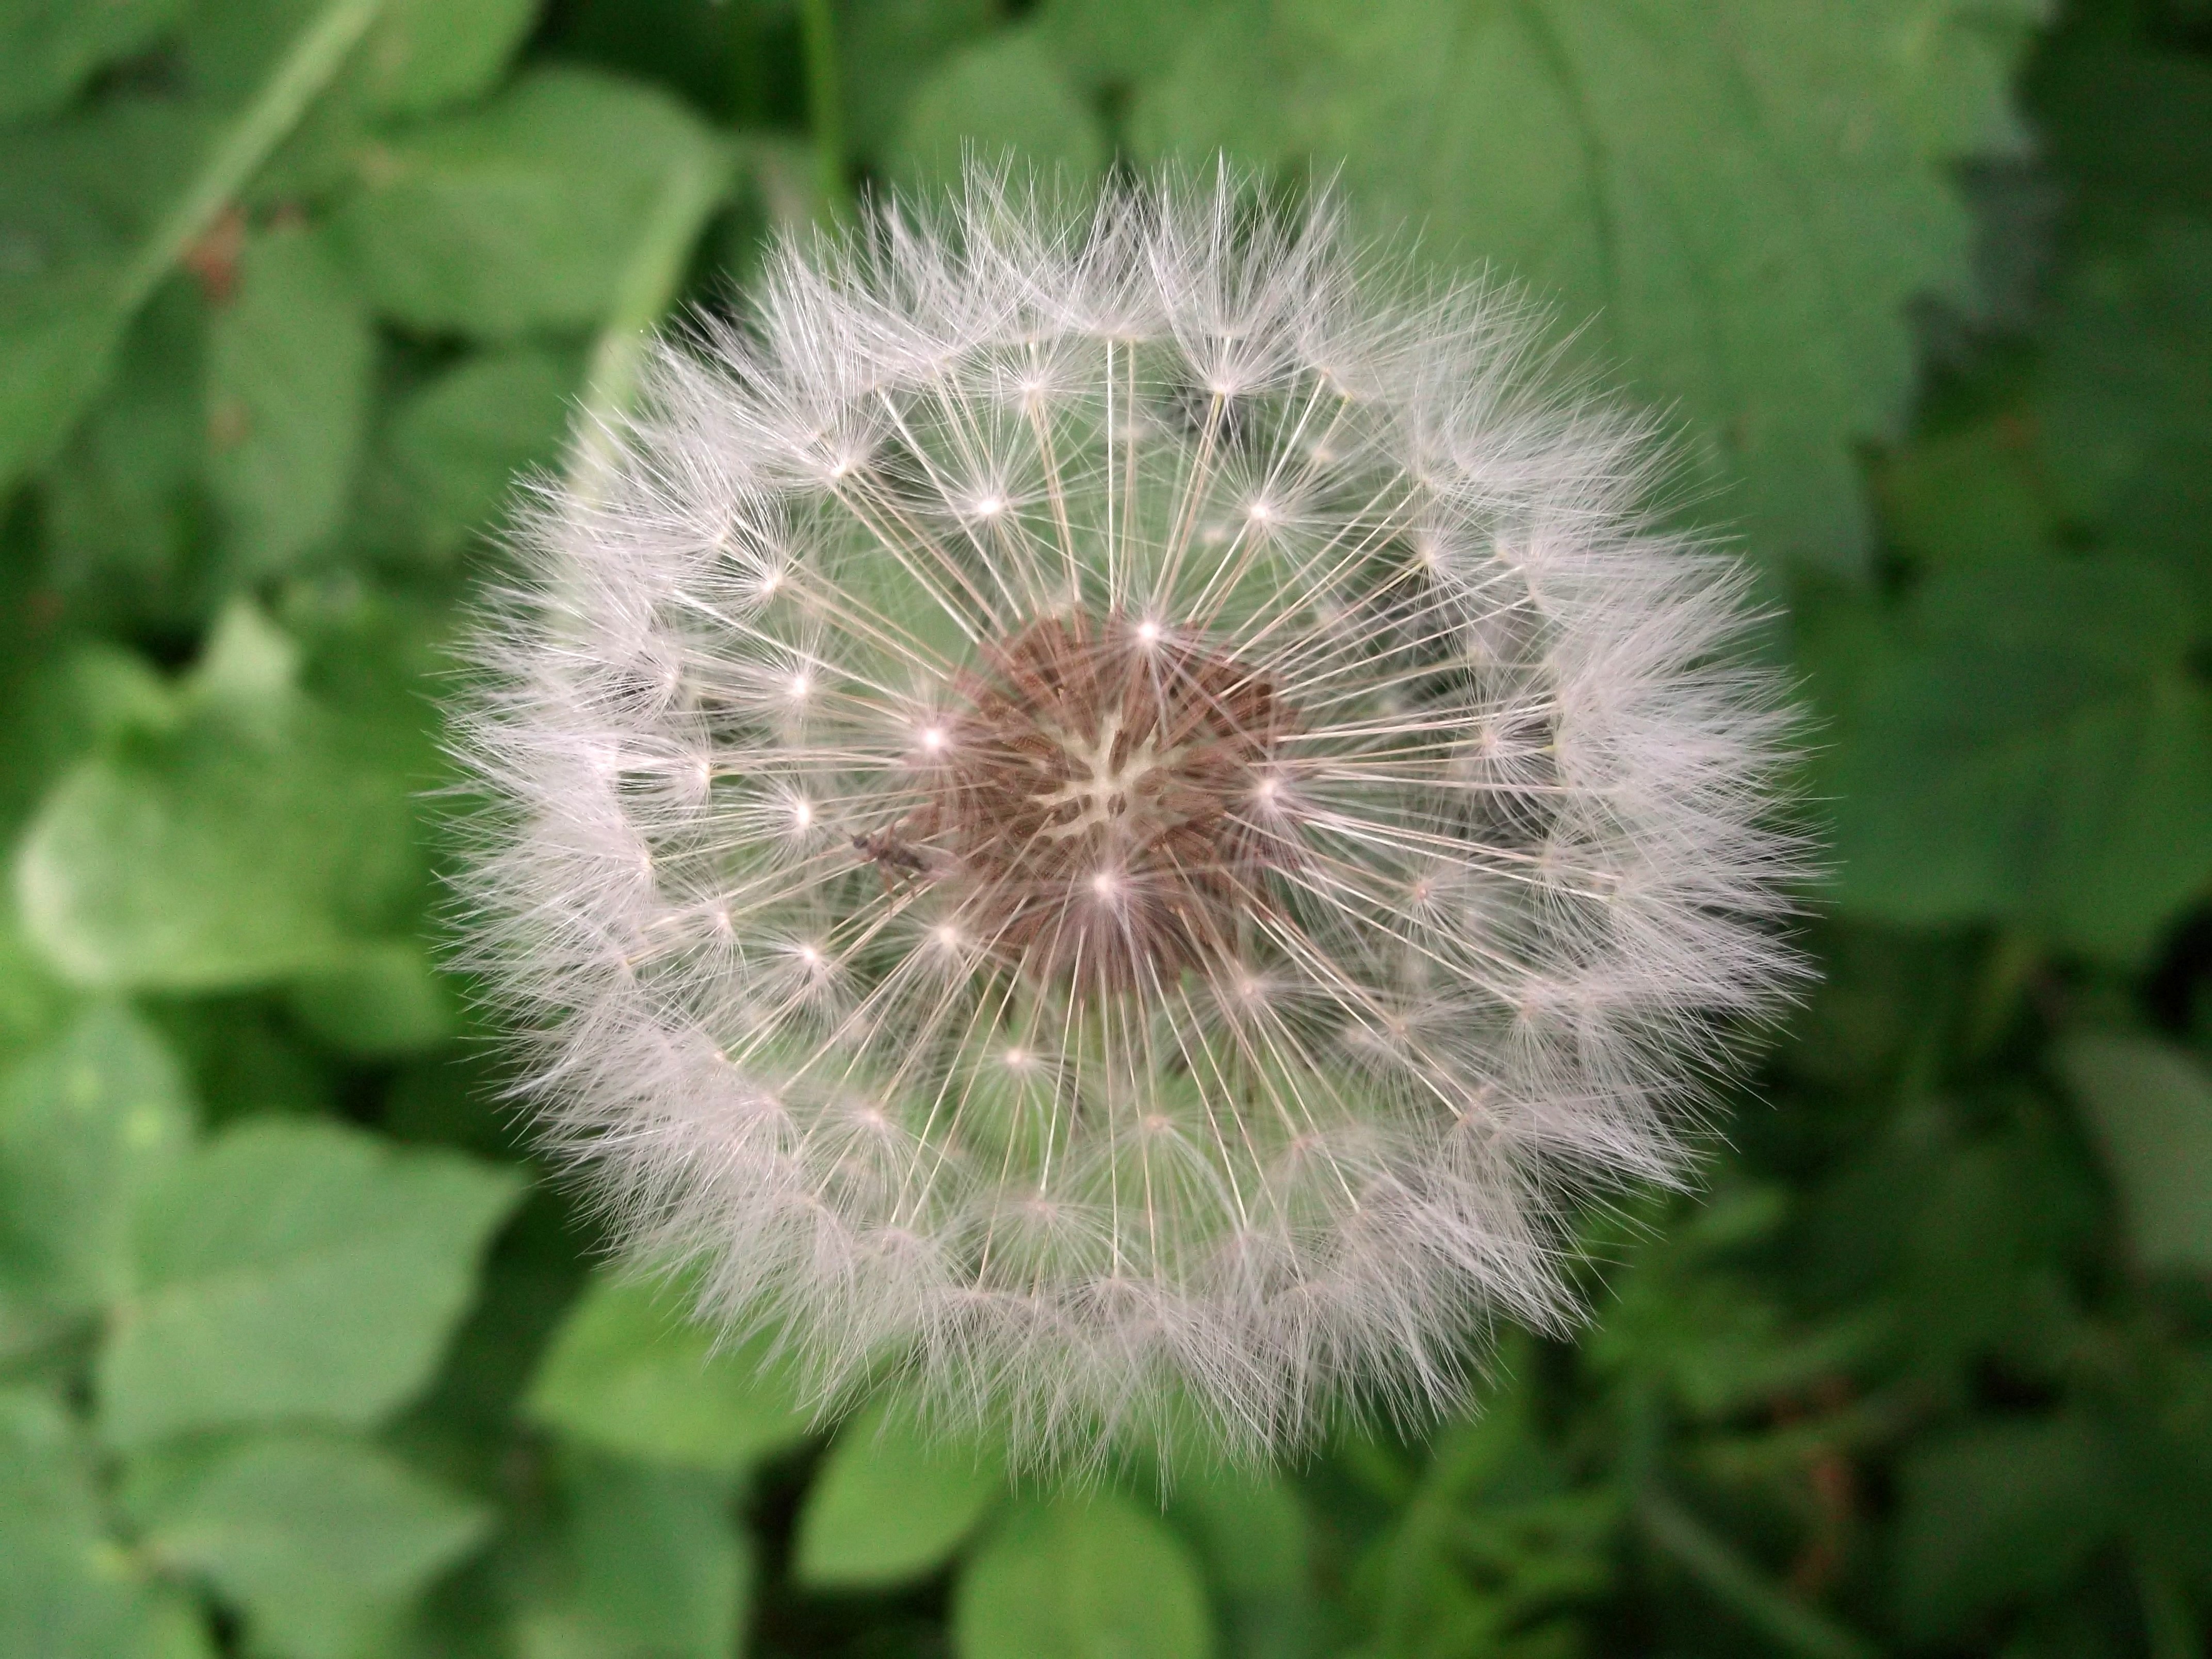
nature, plant, dandelion, flower, petal, botany, flora, wildflower, close up, wild plant, thistle, macro photography, flying seeds, flowering plant, daisy family, silybum, annual plant, plant stem, land plant